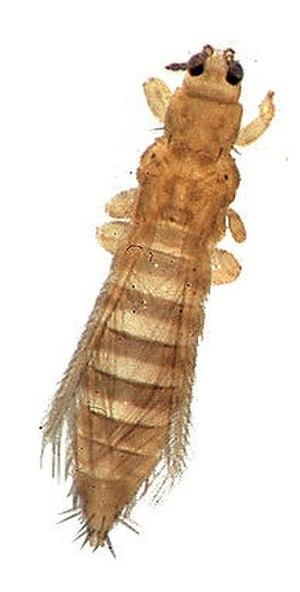
Les Ptérygotes sont une sous-classe d'insectes à part dans la classification de Bey-Bienko. Ptérygote signifie « ailé ». Les insectes ptérygotes sont normalement ailés à l'état adulte bien que certains représentants aient pu devenir secondairement aptères, après avoir eu des ancêtres ailés.
Les insectes sont une classe d'animaux invertébrés de l'embranchement des arthropodes et du sous-embranchement des hexapodes. Ils sont caractérisés par un corps segmenté en trois tagmes protégés par une cuticule formant un exosquelette composé de chitine et pourvu de trachées respiratoires.